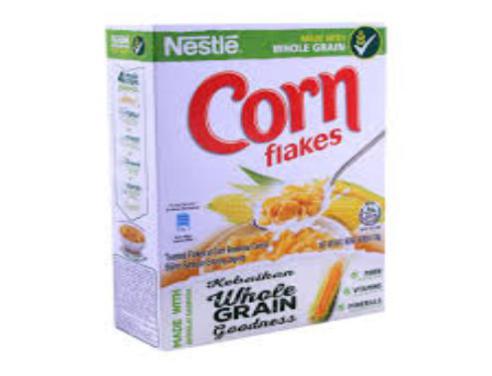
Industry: Food